List of Lucifer characters

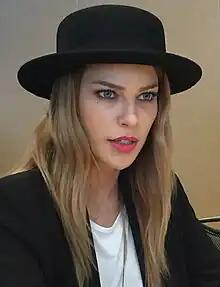
Lauren German

Chloe Decker is a LAPD homicide detective and Lucifer's partner. She is portrayed by Lauren German.